Winnipeg Walkway

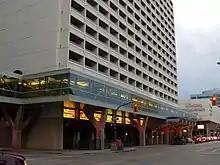
The Delta Hotel

The Saint Mary Skywalk is both the smallest, and the most tenuously-linked segment of the Winnipeg Walkway System. Its only connection to the network is via the parkade of The Bay department store.